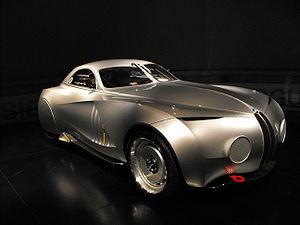
La BMW Mille Miglia Concept est un concept-car de 2006, du constructeur automobile allemand BMW.